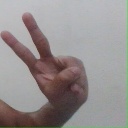
अक्षर: ऐ